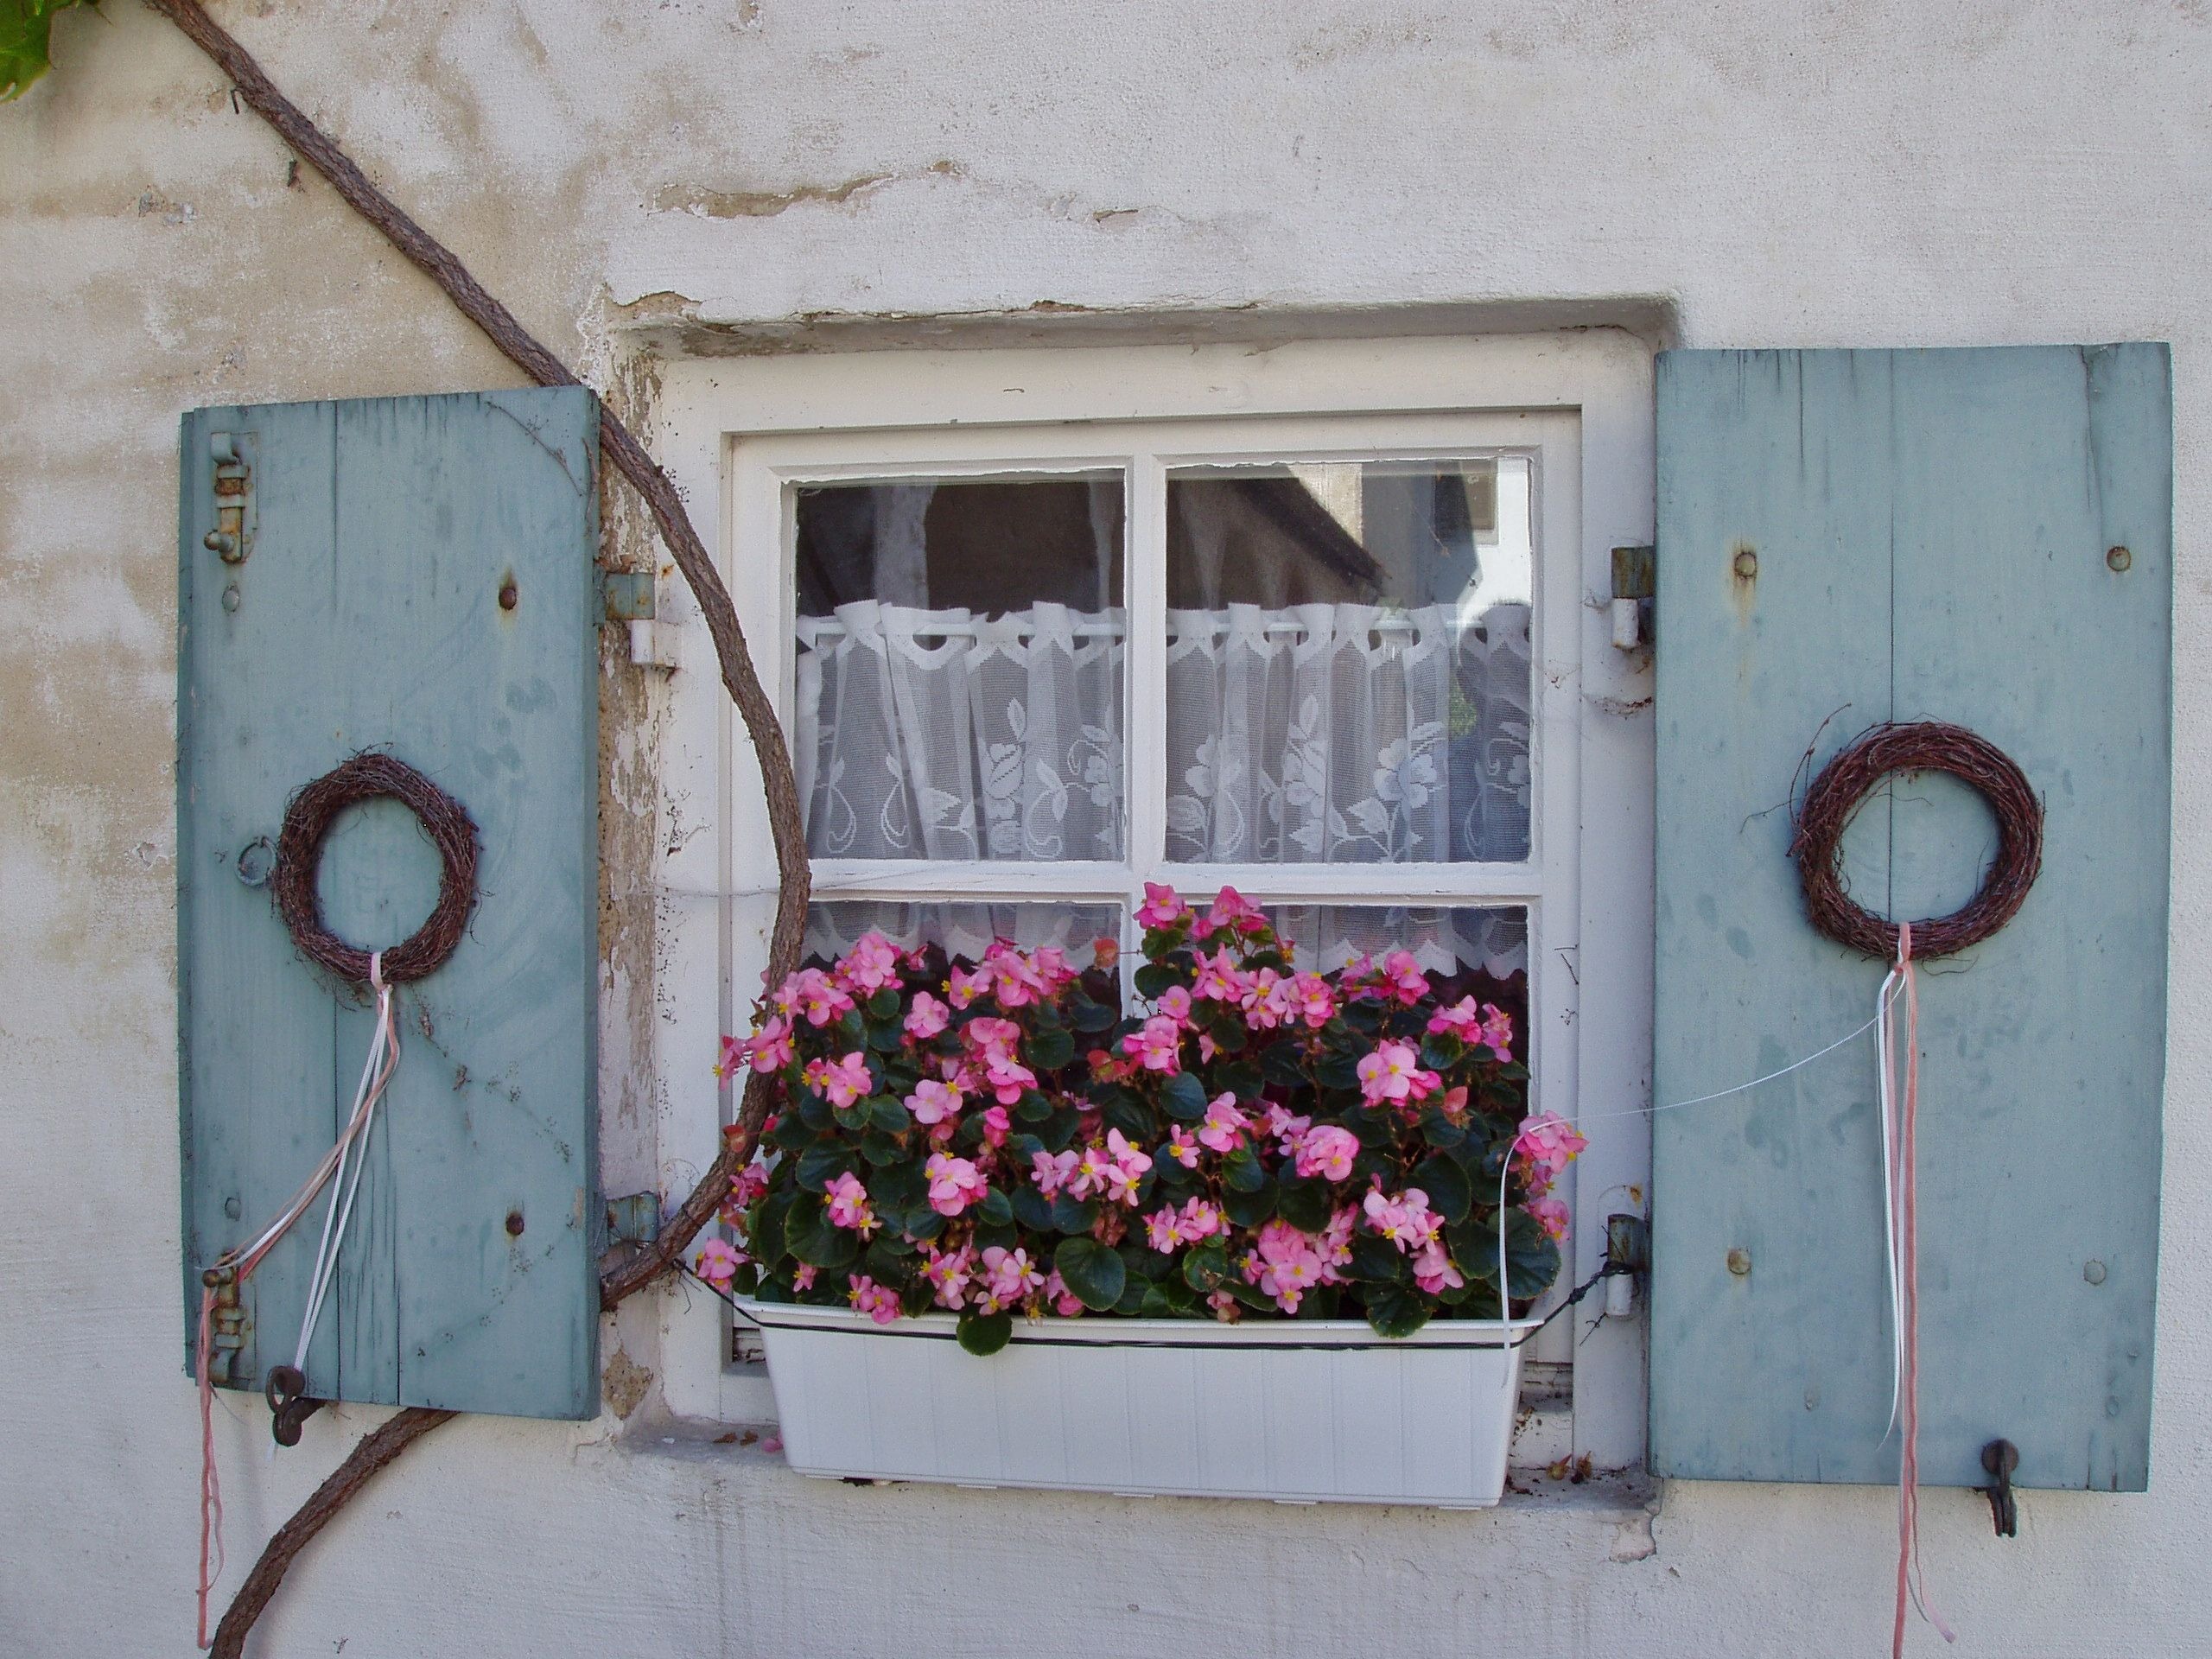
wood, house, flower, window, old, wall, summer, color, blue, door, flowers, art, beautiful, transient, flowers decor